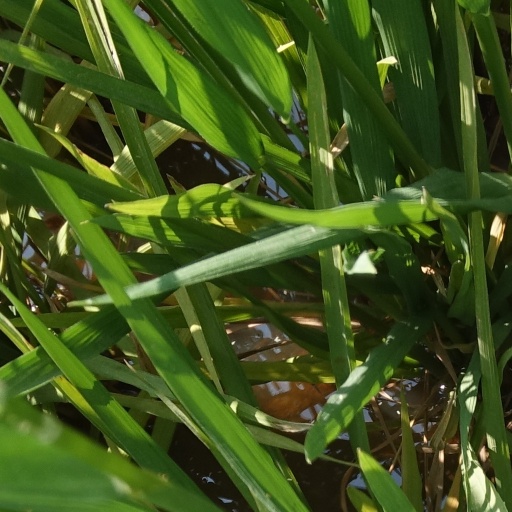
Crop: rice